61st Guards Rifle Division

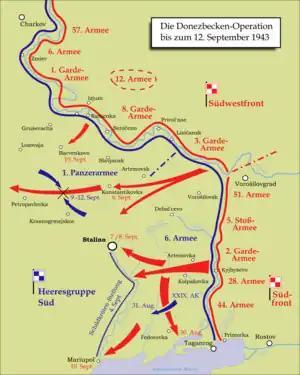
Map of the Donbas Offensive (in German)

By the beginning of March the division had returned to 14th Rifle Corps, where it remained into April when it was transferred to the 34th Guards Rifle Corps; it would remain under this command for the next 13 months. During the pause in operations during the spring of 1943 the division was substantially rebuilt and in June it was noted that 95 percent of its personnel were of Kazakh nationality, with the remainder mostly Russian.